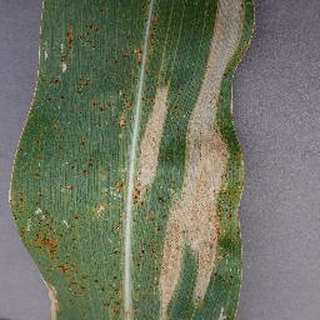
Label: corn_northern_leaf_blight